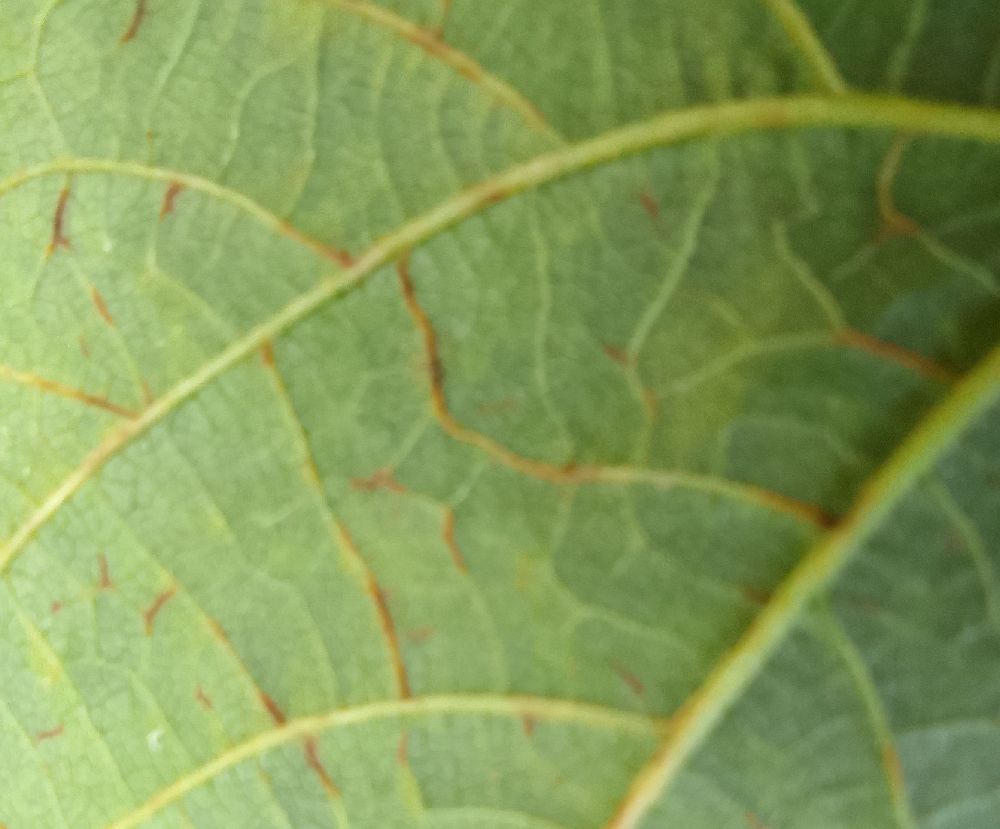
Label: anthracnose